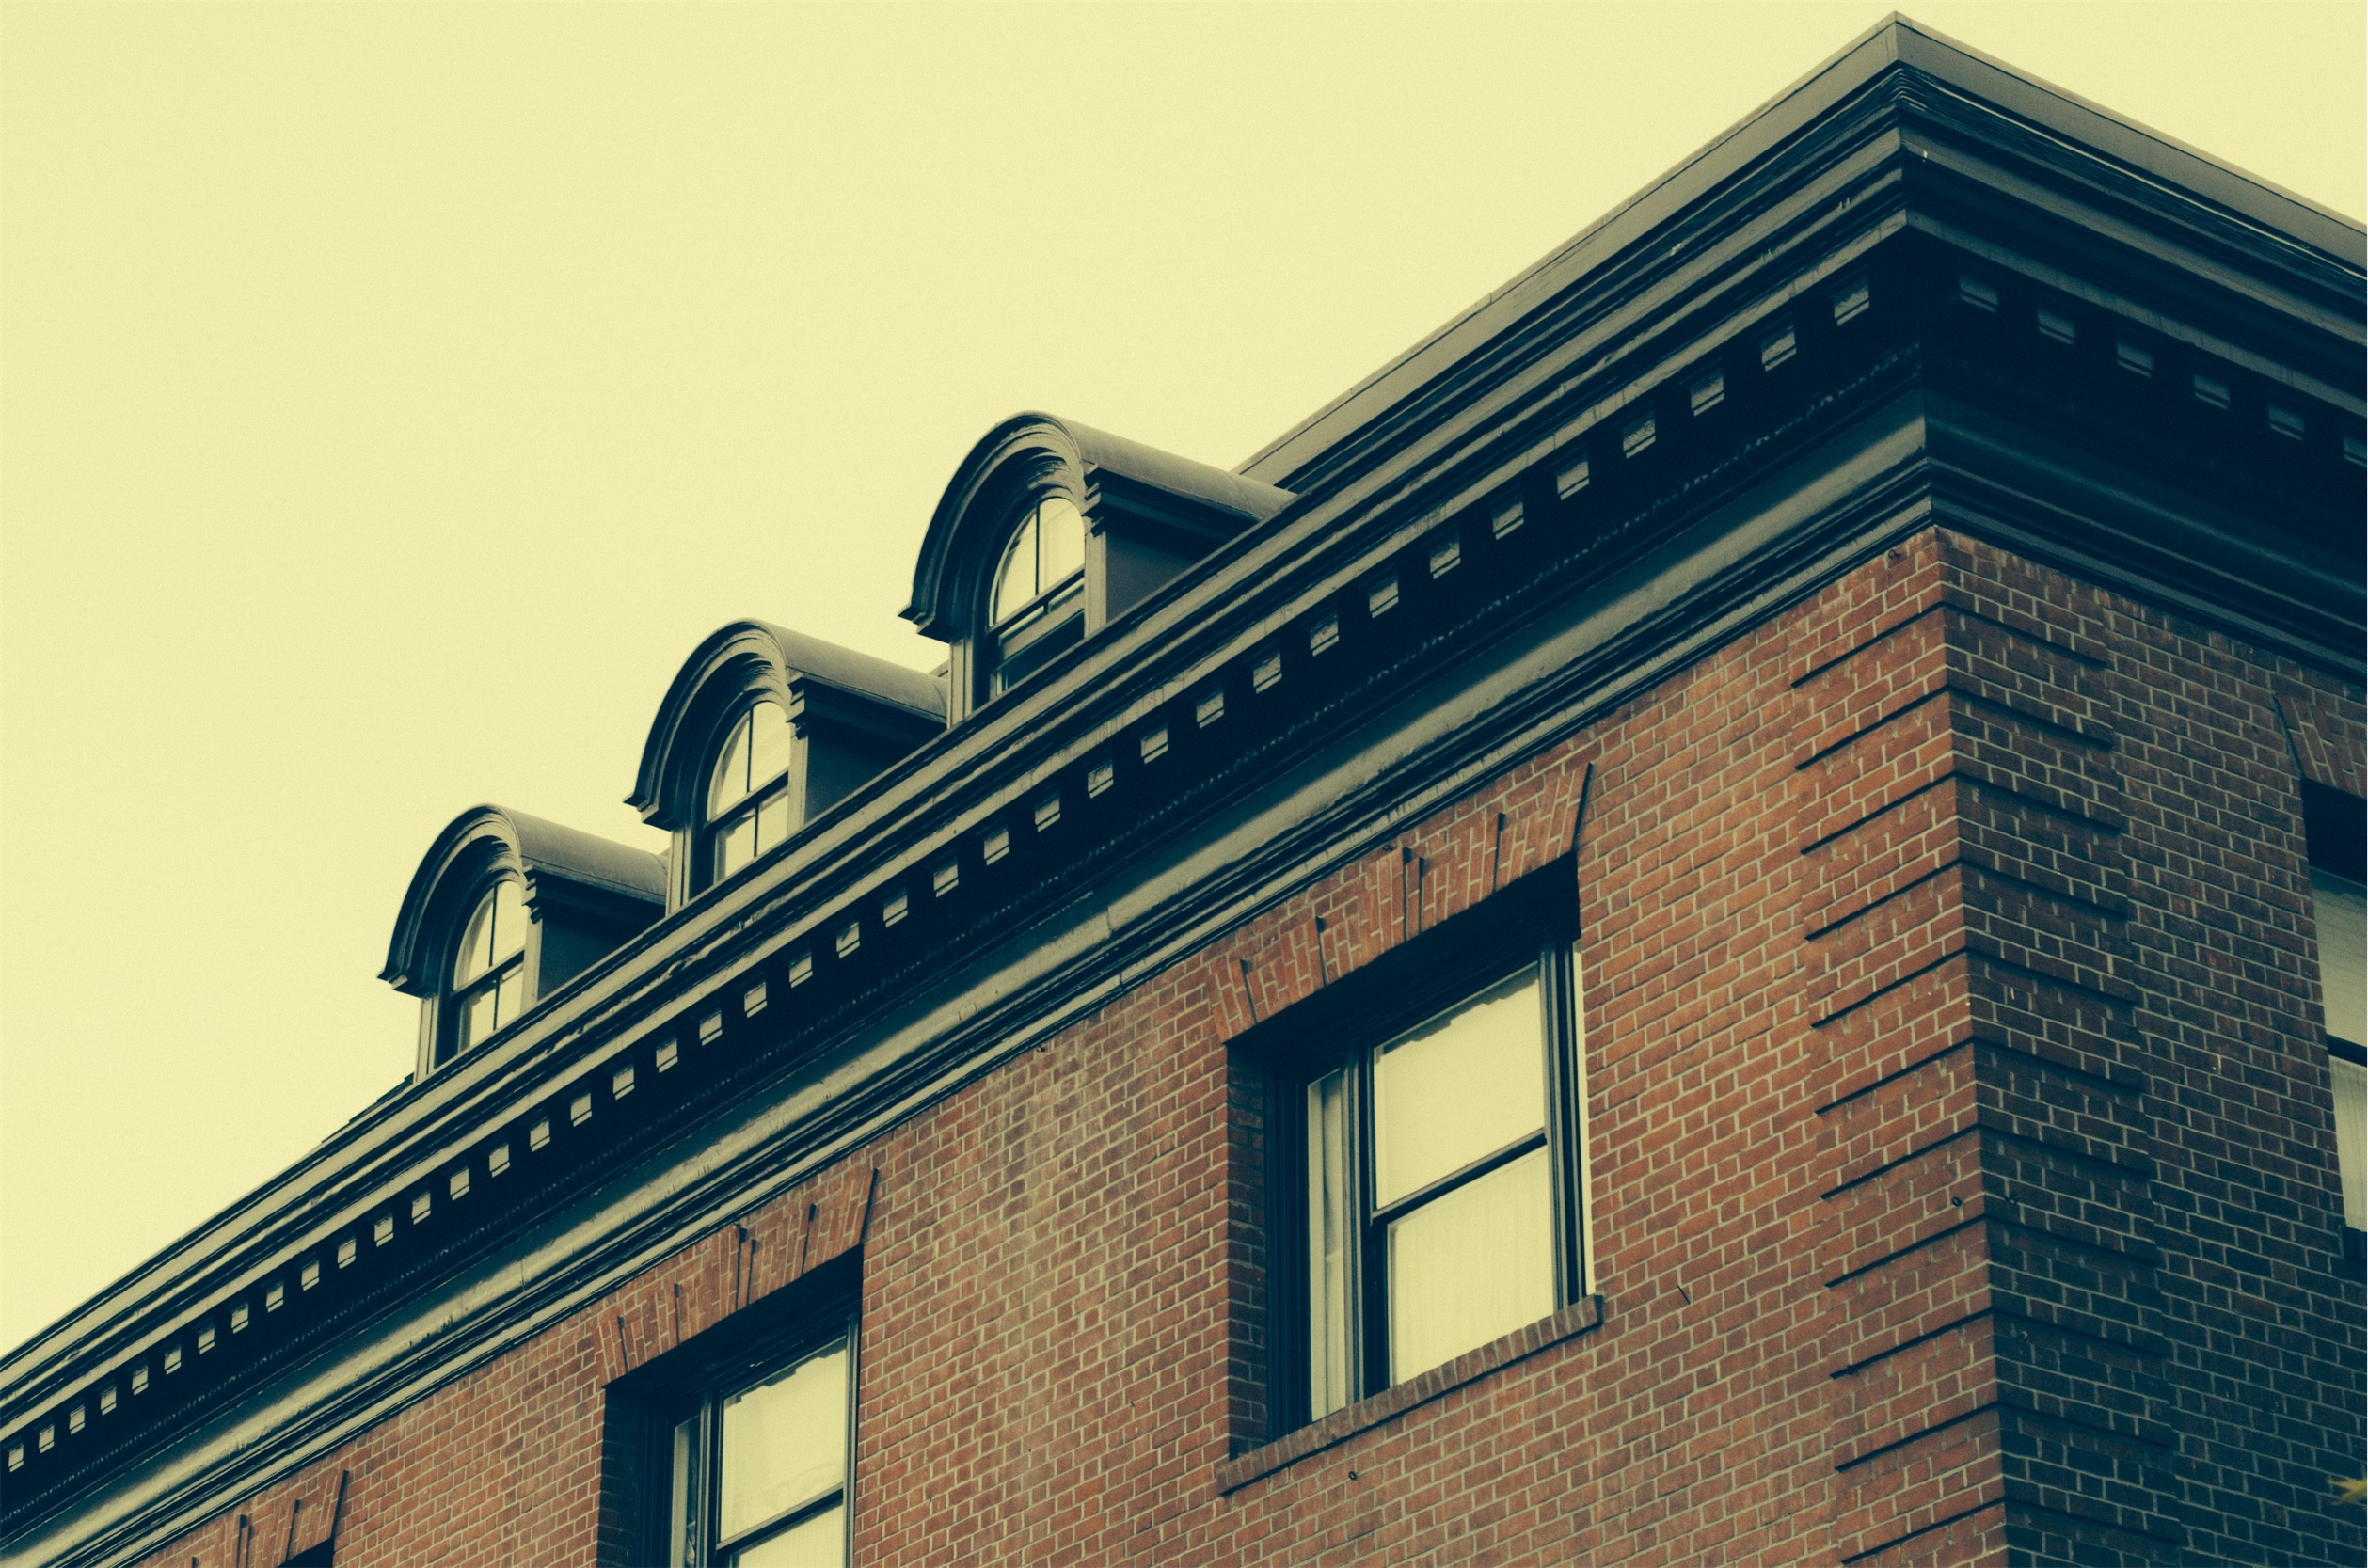
architecture, sky, house, window, roof, building, wall, downtown, facade, blue, brick, windows, bricks, shape